Hydrotherapy

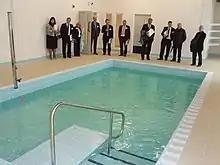
Opening of the new Hydrotherapy Pool, Manchester Royal Infirmary, 2009

Water therapy may be restricted to use as aquatic therapy, a form of physical therapy, and a cleansing agent. However, it is also used as a medium for delivering heat and cold to the body, which has long been the basis for its application. Hydrotherapy involves a range of methods and techniques, many of which use water as a medium to facilitate thermoregulatory reactions for therapeutic benefit.